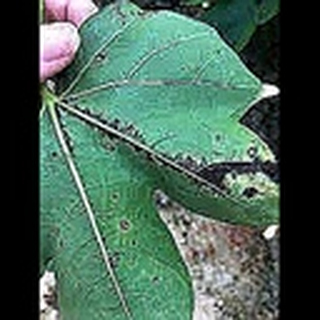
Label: cotton_bacterial_blight